Utendi wa Tambuka

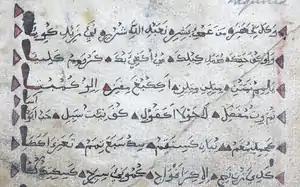
The first lines of "Utendi wa Tambuka" ("Utenzi wa Hirqal") in a 19th-century manuscript from SOAS collection

Utend̠i wa Tambuka, also known as Utenzi wa Tambuk"a ("The Story of Tambuka"), Utenzi wa Hirqal or Kyuo kya Hereḳali" (the book of Heraclius), is an epic poem in the Swahili language by Bwana Mwengo wa Athman, dated 1728. It is one of the earliest known documents in Swahili.